Niccolò Paganini

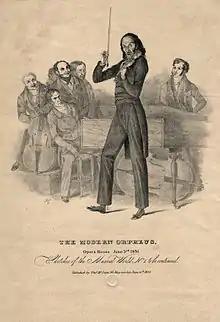
1831 bulletin advertising a performance of Paganini

For the next few years, Paganini returned to touring in the areas surrounding Parma and Genoa. Though he was very popular with the local audience, he was still not very well known in the rest of Europe. His first break came from an 1813 concert at La Scala in Milan. The concert was a great success. As a result, Paganini began to attract the attention of other prominent, though more conservative, musicians across Europe. His early encounters with Charles Philippe Lafont and Louis Spohr created intense rivalry.